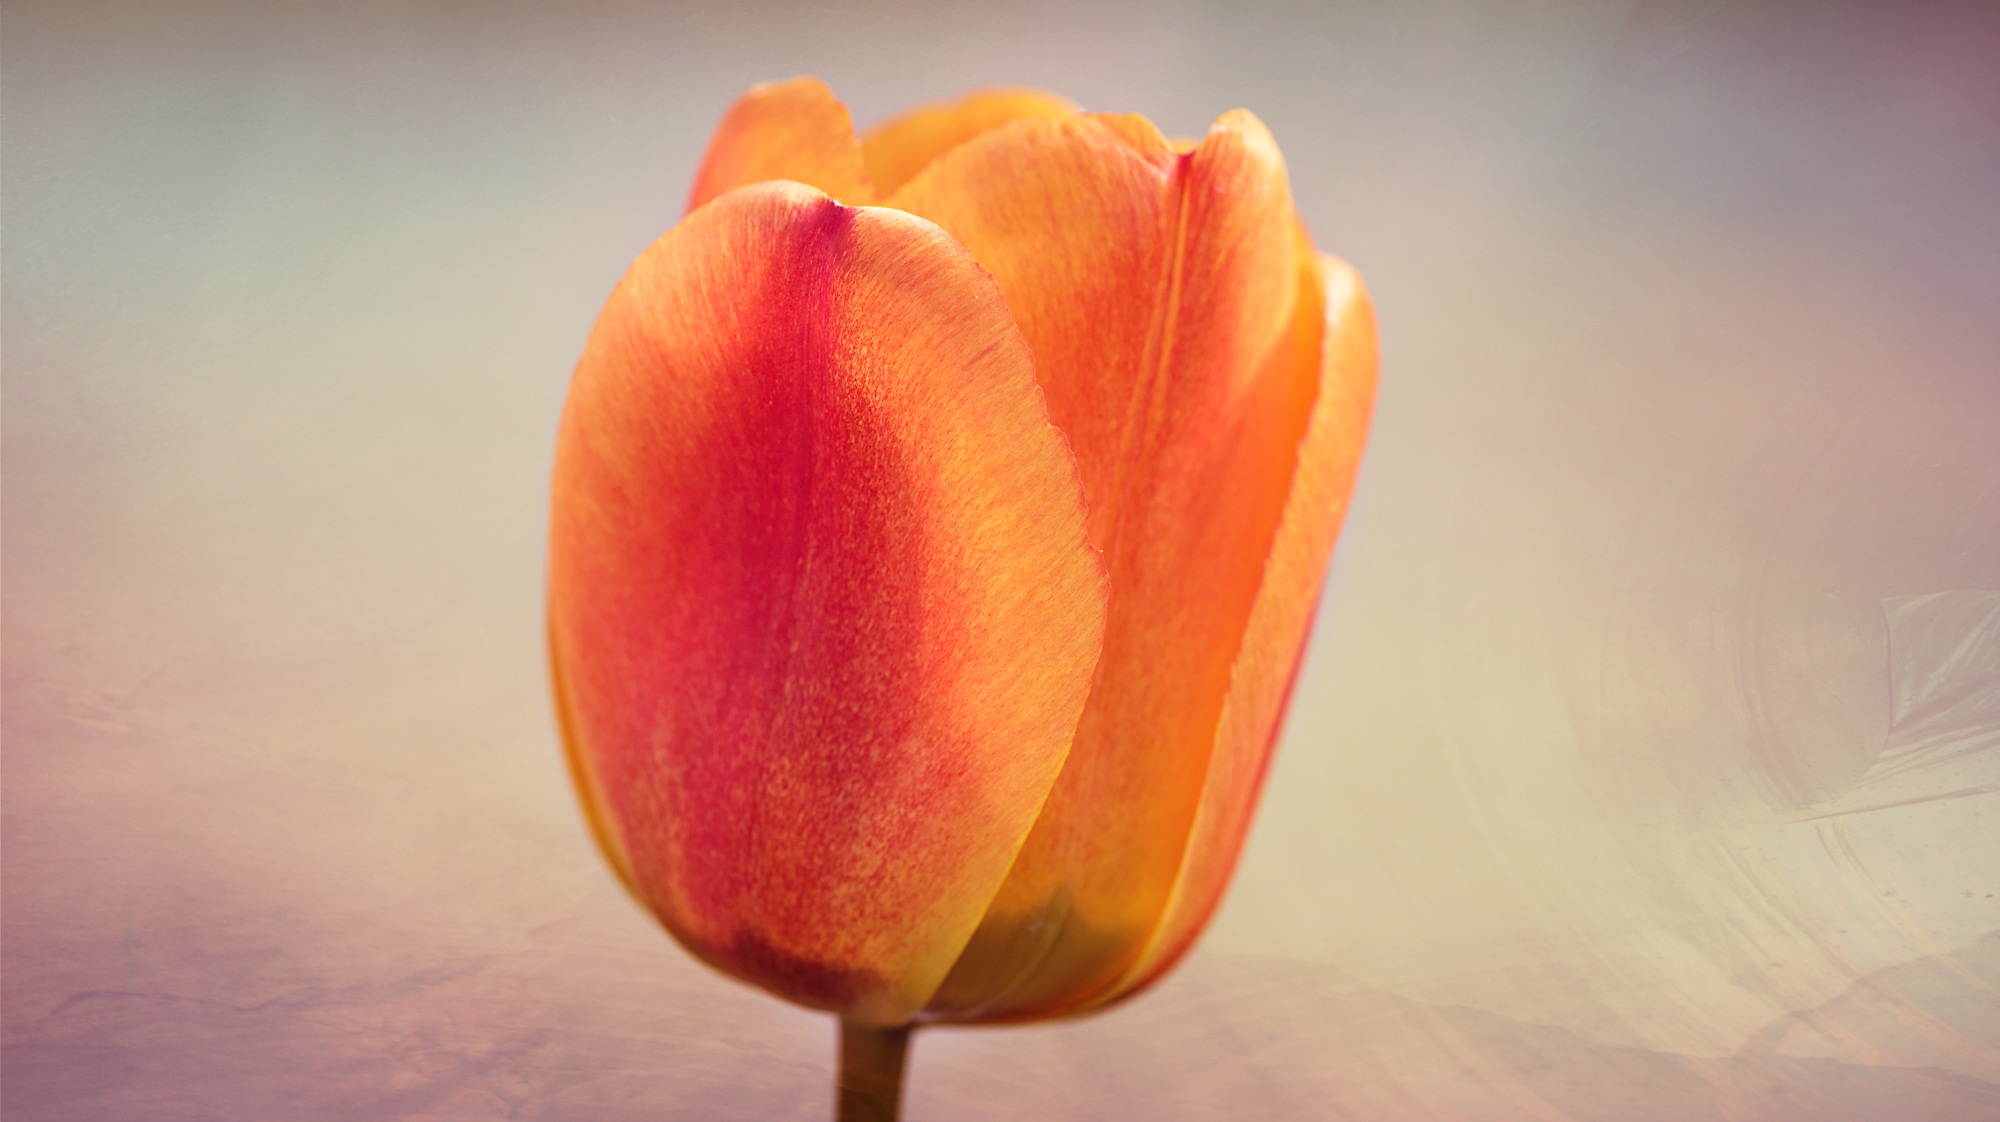
nature, blossom, plant, flower, petal, bloom, tulip, red, yellow, pink, close, close up, beautiful, spring flower, macro photography, flowering plant, schnittblume, lily family, still life photography, orange red, plant stem, land plant